Michelle Rocca

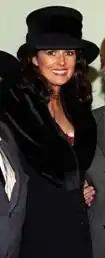

Michelle Mary Teresa Rocca (born 1961) is an Irish-Italian TV host, former model and beauty pageant titleholder who won Miss Ireland 1980. The following year, she married footballer John Devine. Two years after their divorce in 1990 she met and later married, Northern Irish singer Van Morrison.